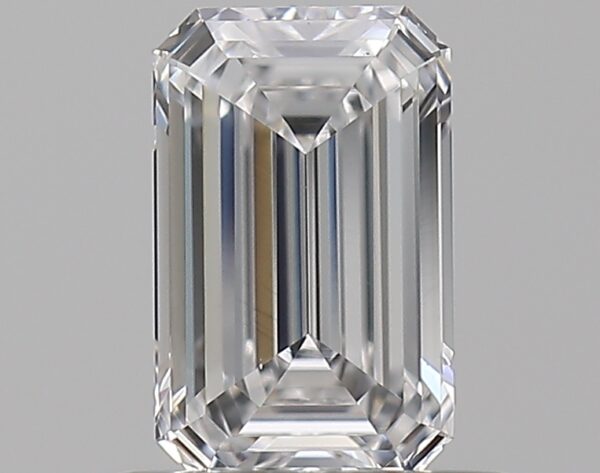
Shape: emerald
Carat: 0.51
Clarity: VS1
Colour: D
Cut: EX
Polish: VG
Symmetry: VG
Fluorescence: ST
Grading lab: GIA
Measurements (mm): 6.05 x 3.79 x 2.25